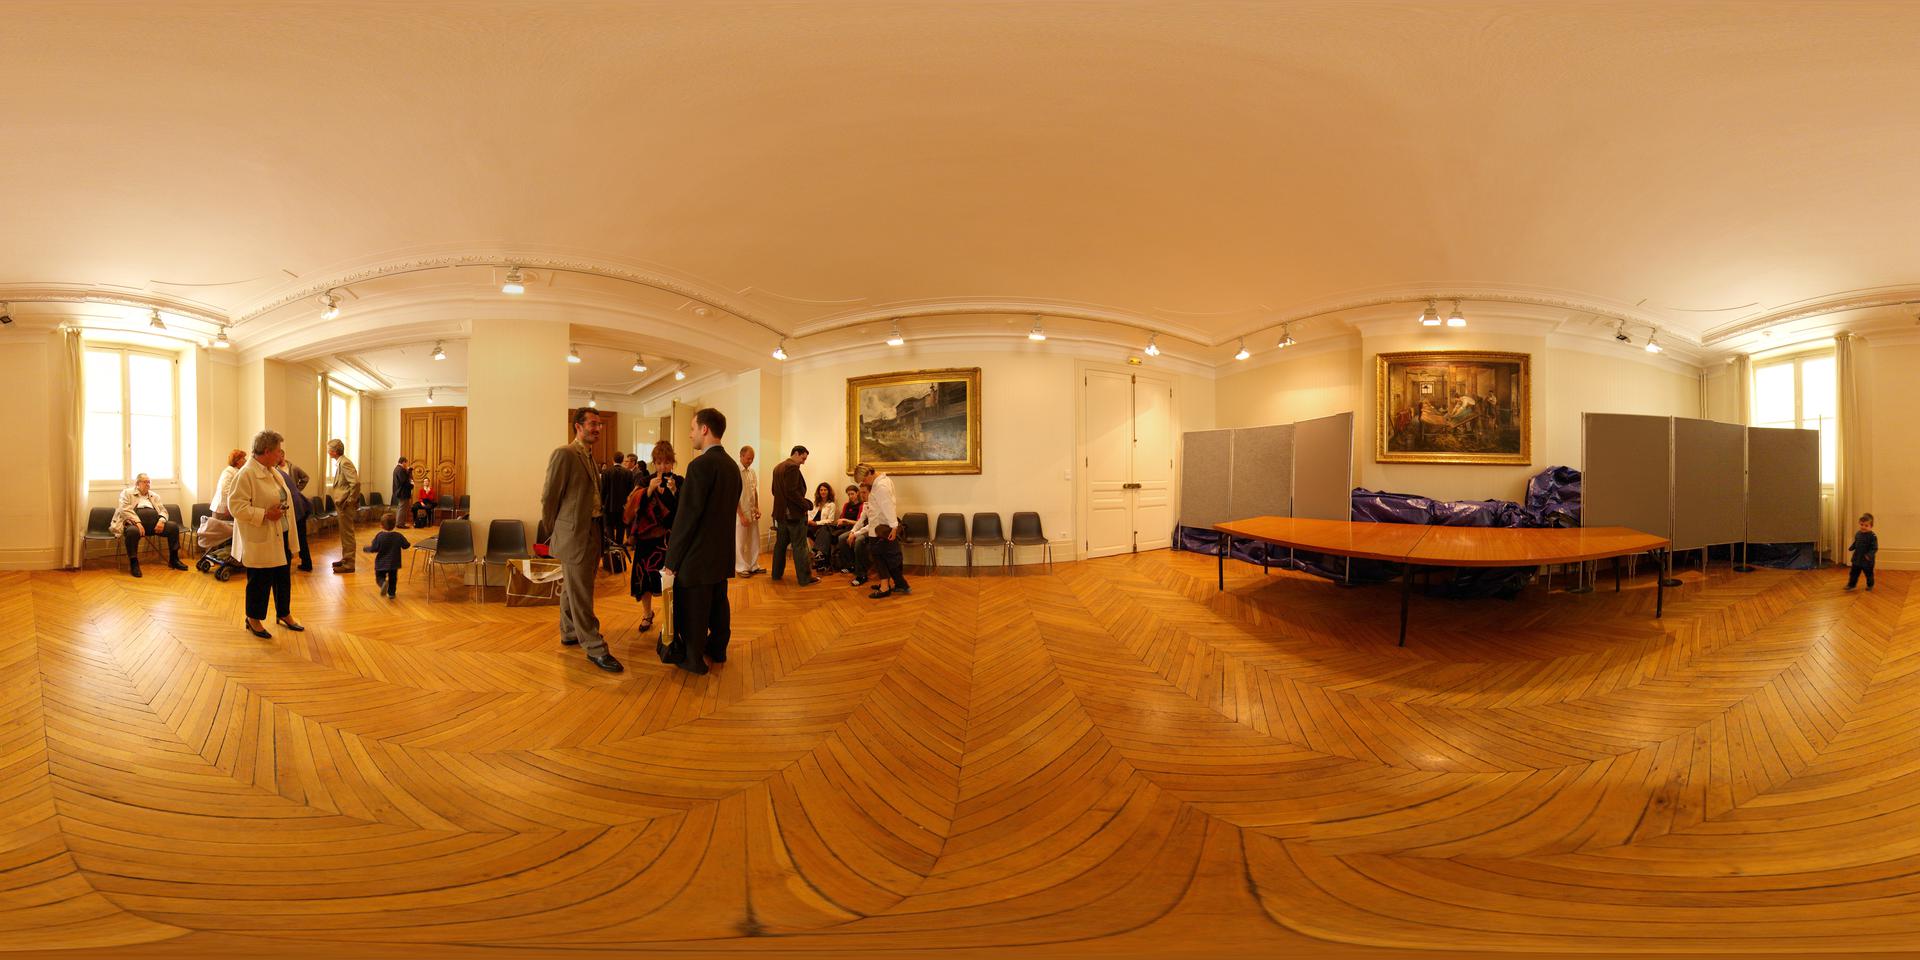
Referred object: The painting below the camera's viewpoint

Referred object: The man wearing a brown suit and glasses standing near the doorway.